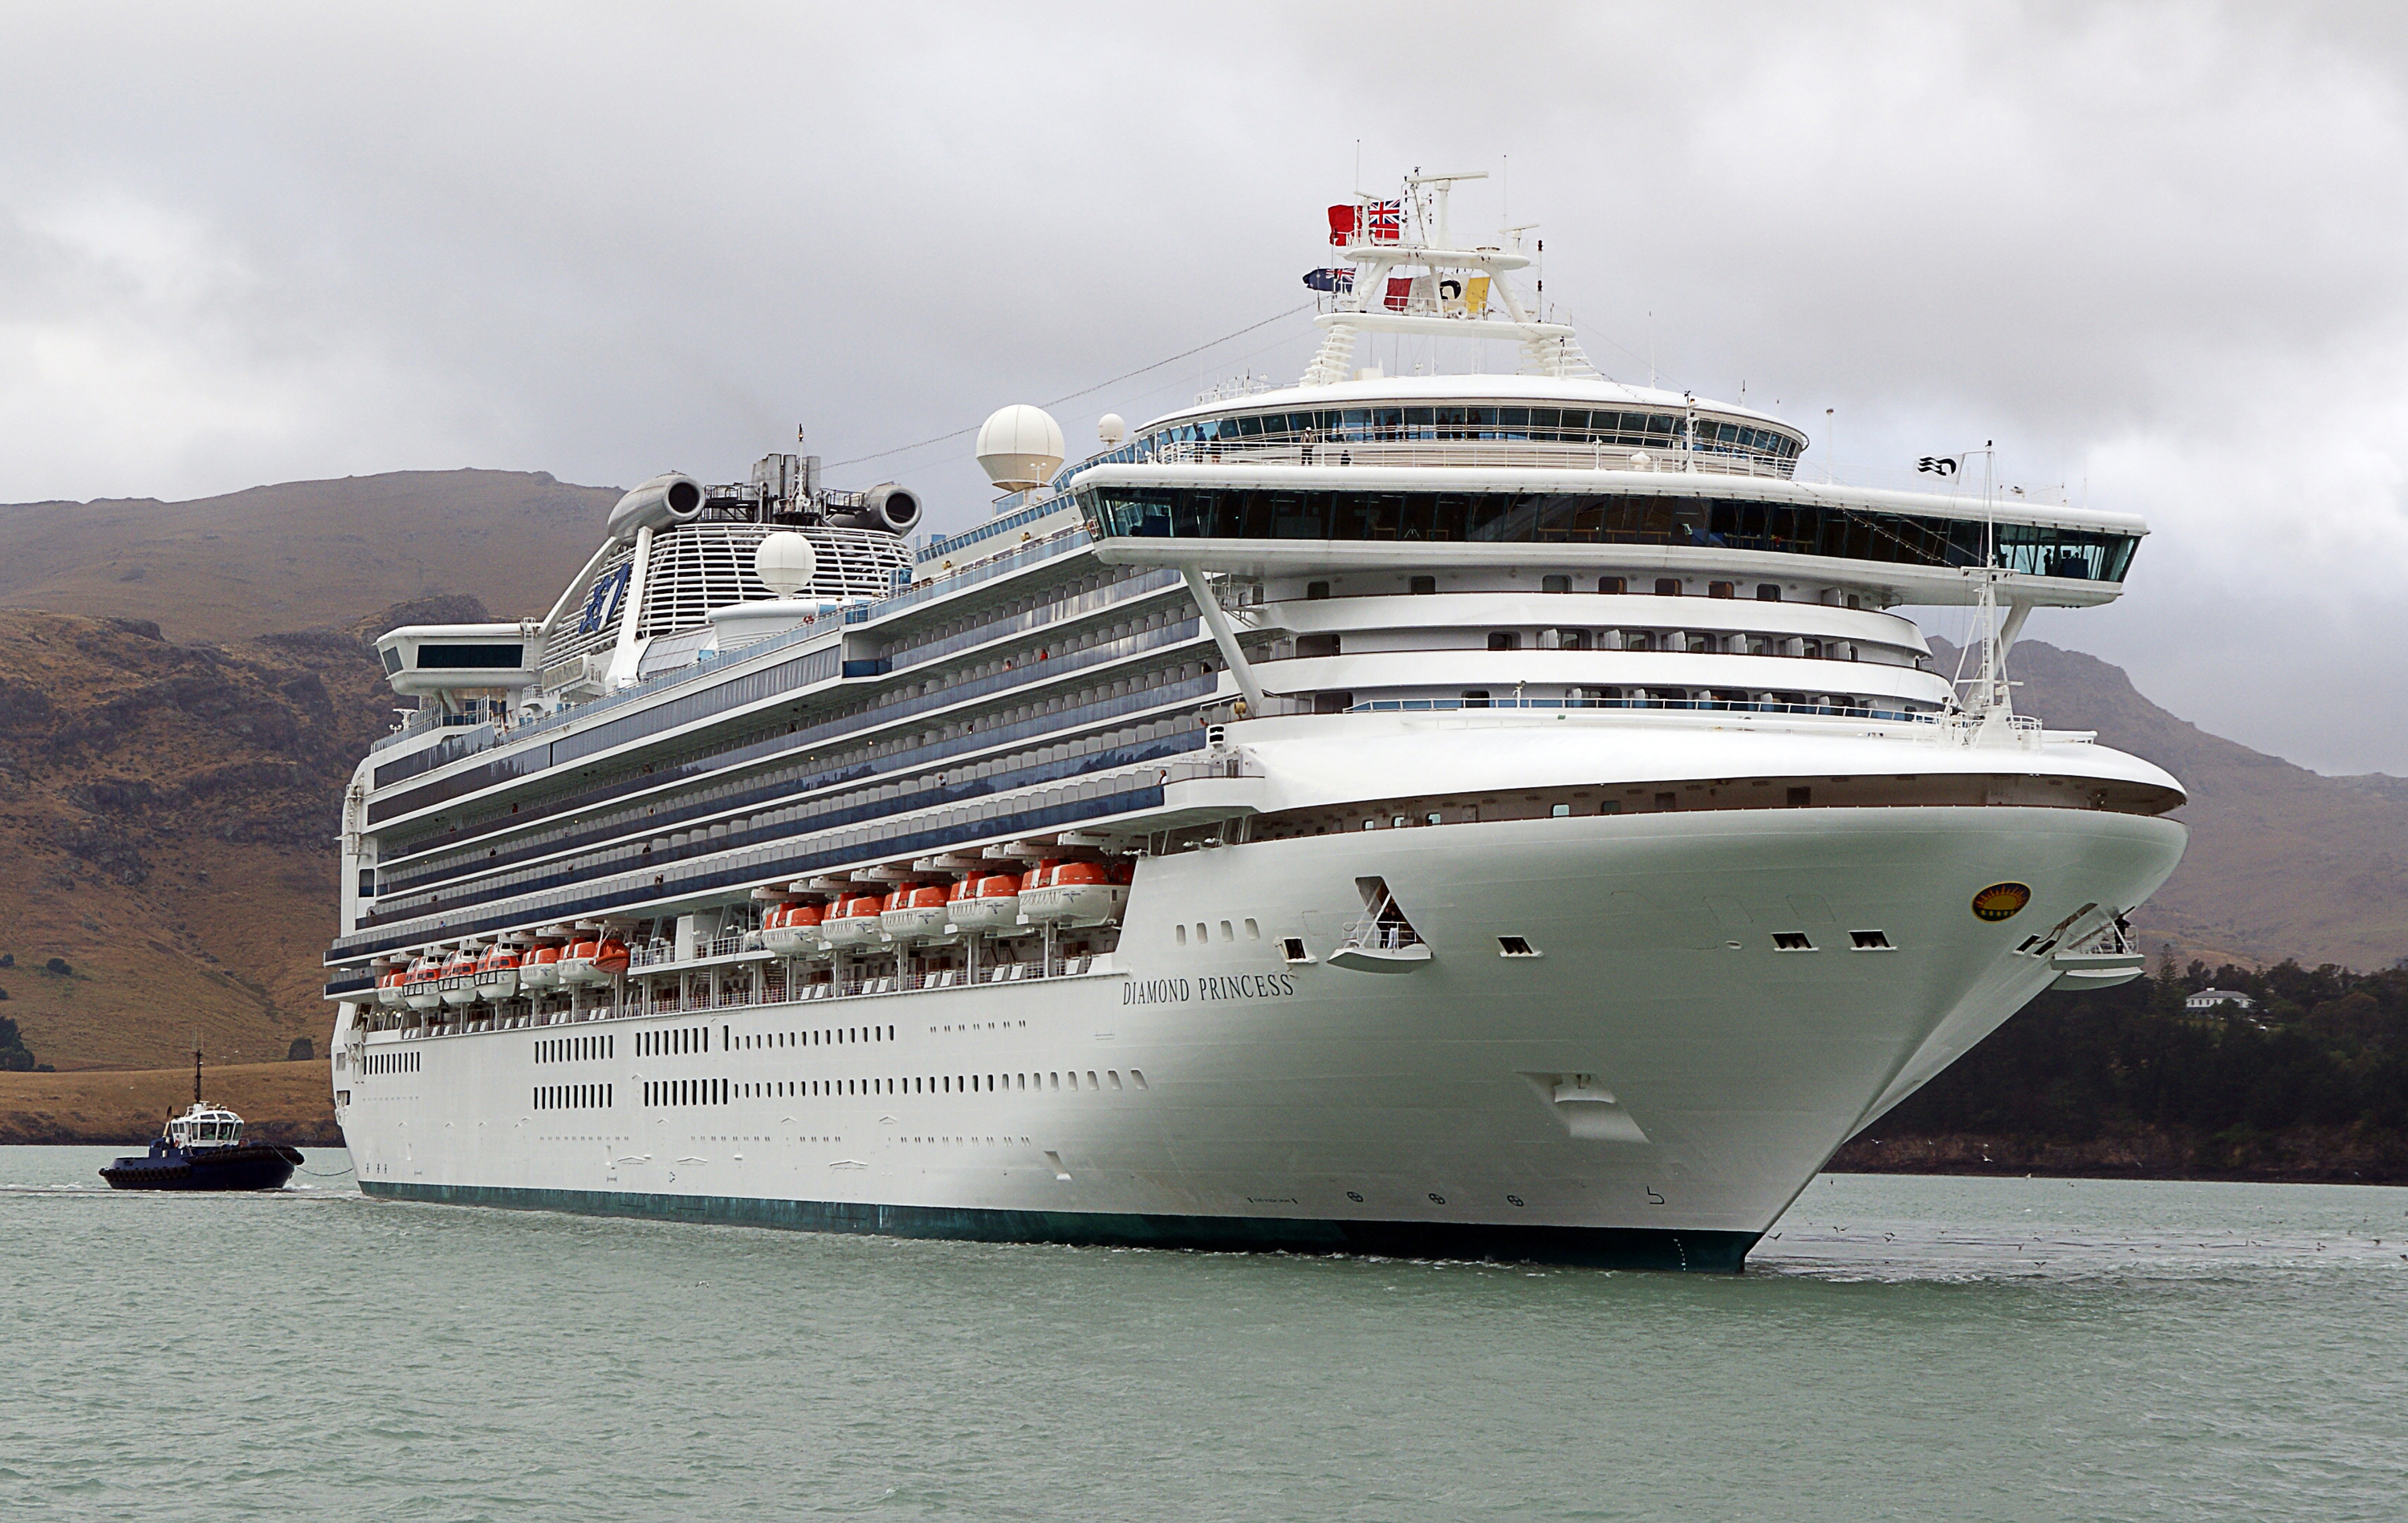
sea, ship, vehicle, publicdomain, cruiseships, watercraft, diamondprincess, cruise ship, motor ship, passenger ship, freight transport, ocean liner